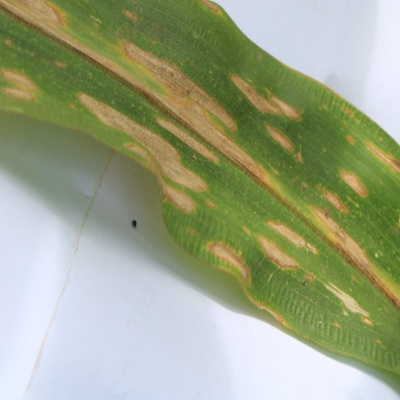
Crop: Maize
Condition: leaf blight